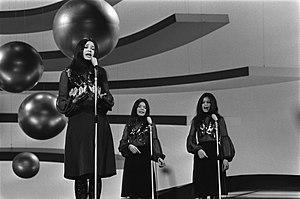
Les Pays-Bas ont participé au Concours Eurovision de la chanson 1970 à Amsterdam, aux Pays-Bas. C'est la 15ᵉ participation des Pays-Bas au Concours Eurovision de la chanson.
Les Pays-Bas participent au Concours Eurovision de la chanson, depuis sa première édition, en 1956, et l'ont remporté à cinq reprises : en 1957, 1959, 1969, 1975 et 2019.